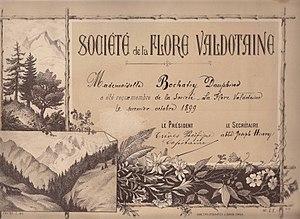
La Société de la flore valdôtaine est une association scientifique et culturelle sans buts lucratifs fondée à Aoste en 1858. Cette Société vise à encourager les recherches dans le domaine des sciences naturelles en Vallée d’Aoste, à divulguer la connaissance naturaliste et à diffuser les principes de la conservation de l’environnement et des ressources naturelles. Bien qu’elle soit née dans le but d’étudier la flore et les minéraux de la Vallée d’Aoste, puis seulement la flore, en 1901 l’association décide d’élargir ses intérêts à toutes les disciplines des sciences naturelles, tout en maintenant son appellation originale. Son siège se trouve aujourd’hui à Aoste – 3, rue J.-B. de Tillier.